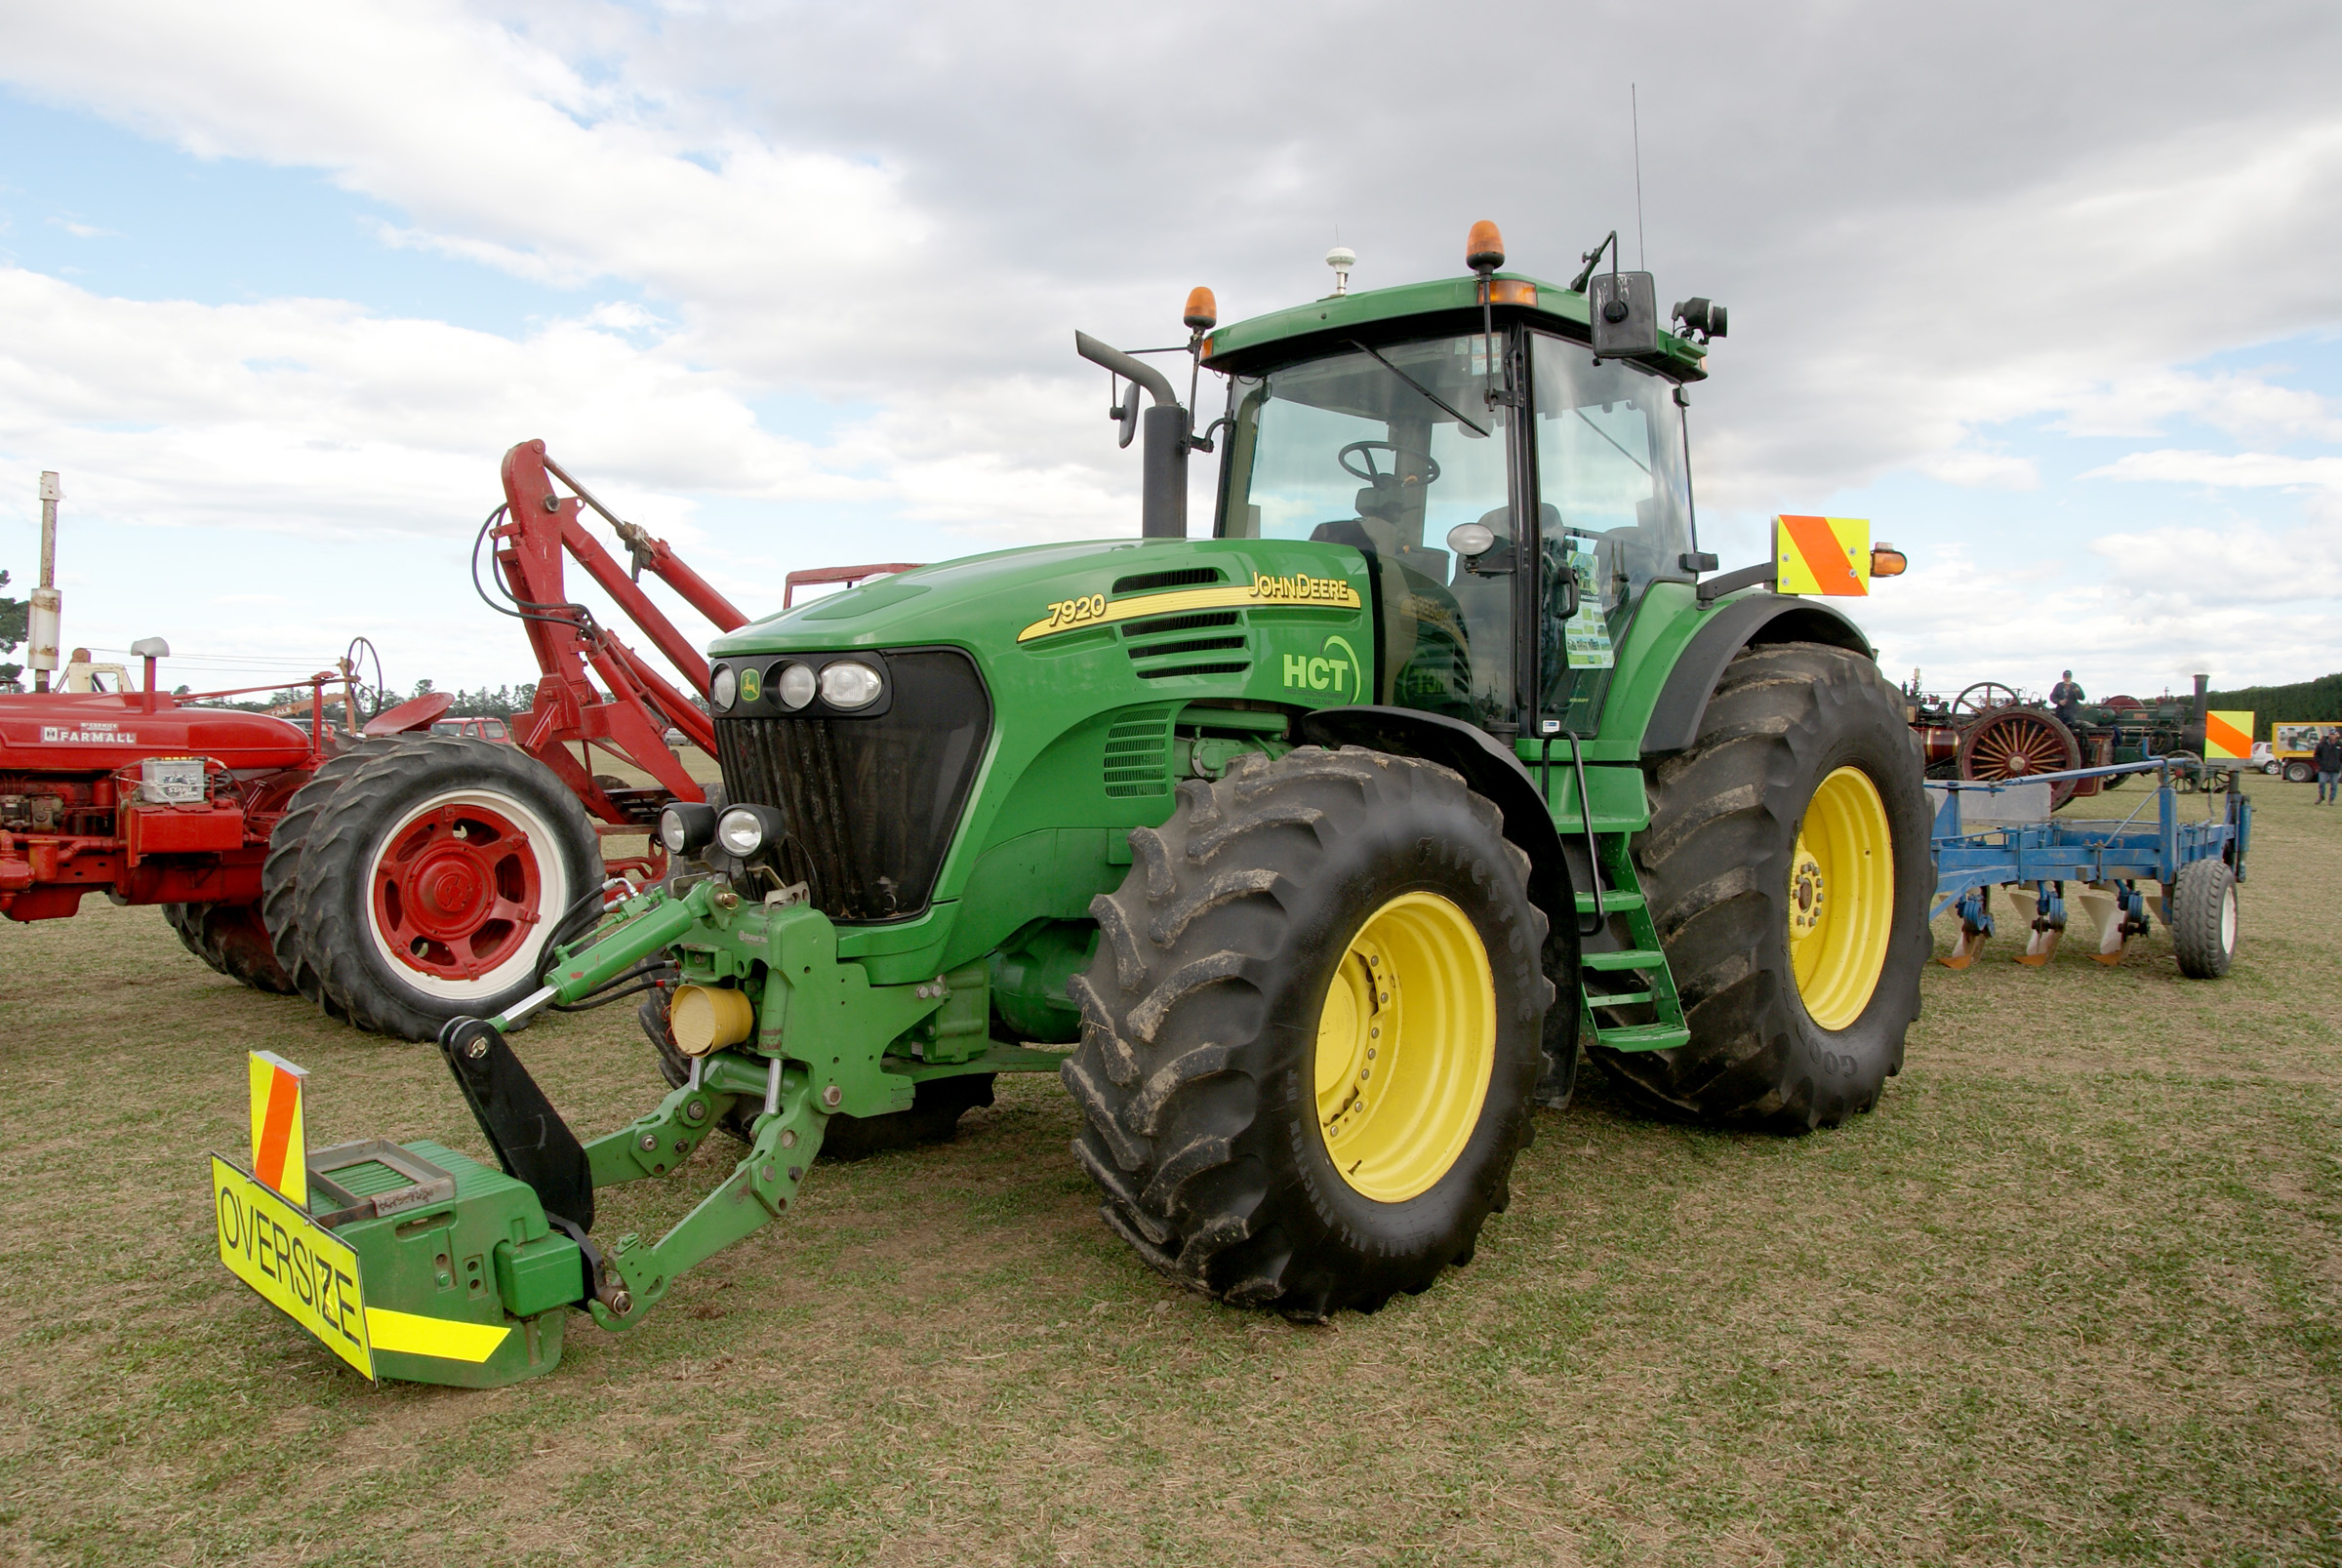
tractor, field, farming, vehicle, agriculture, publicdomain, deere, ploughing, tractorsdiggers, plowing, tractors, farmequimentjohn, harvester, agricultural machinery, land vehicle